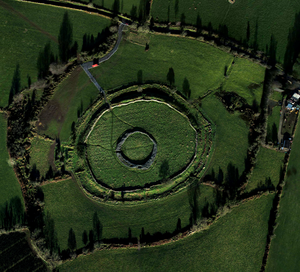
County Wicklow
Fortet Rathgall
County Wicklow er et county i provinsen Leinster i Republikken Irland.